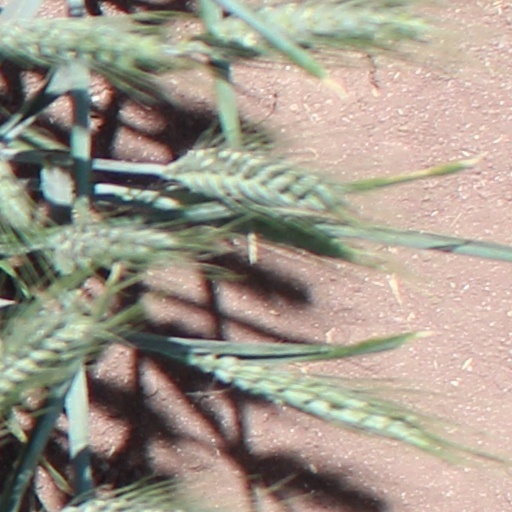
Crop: wheat